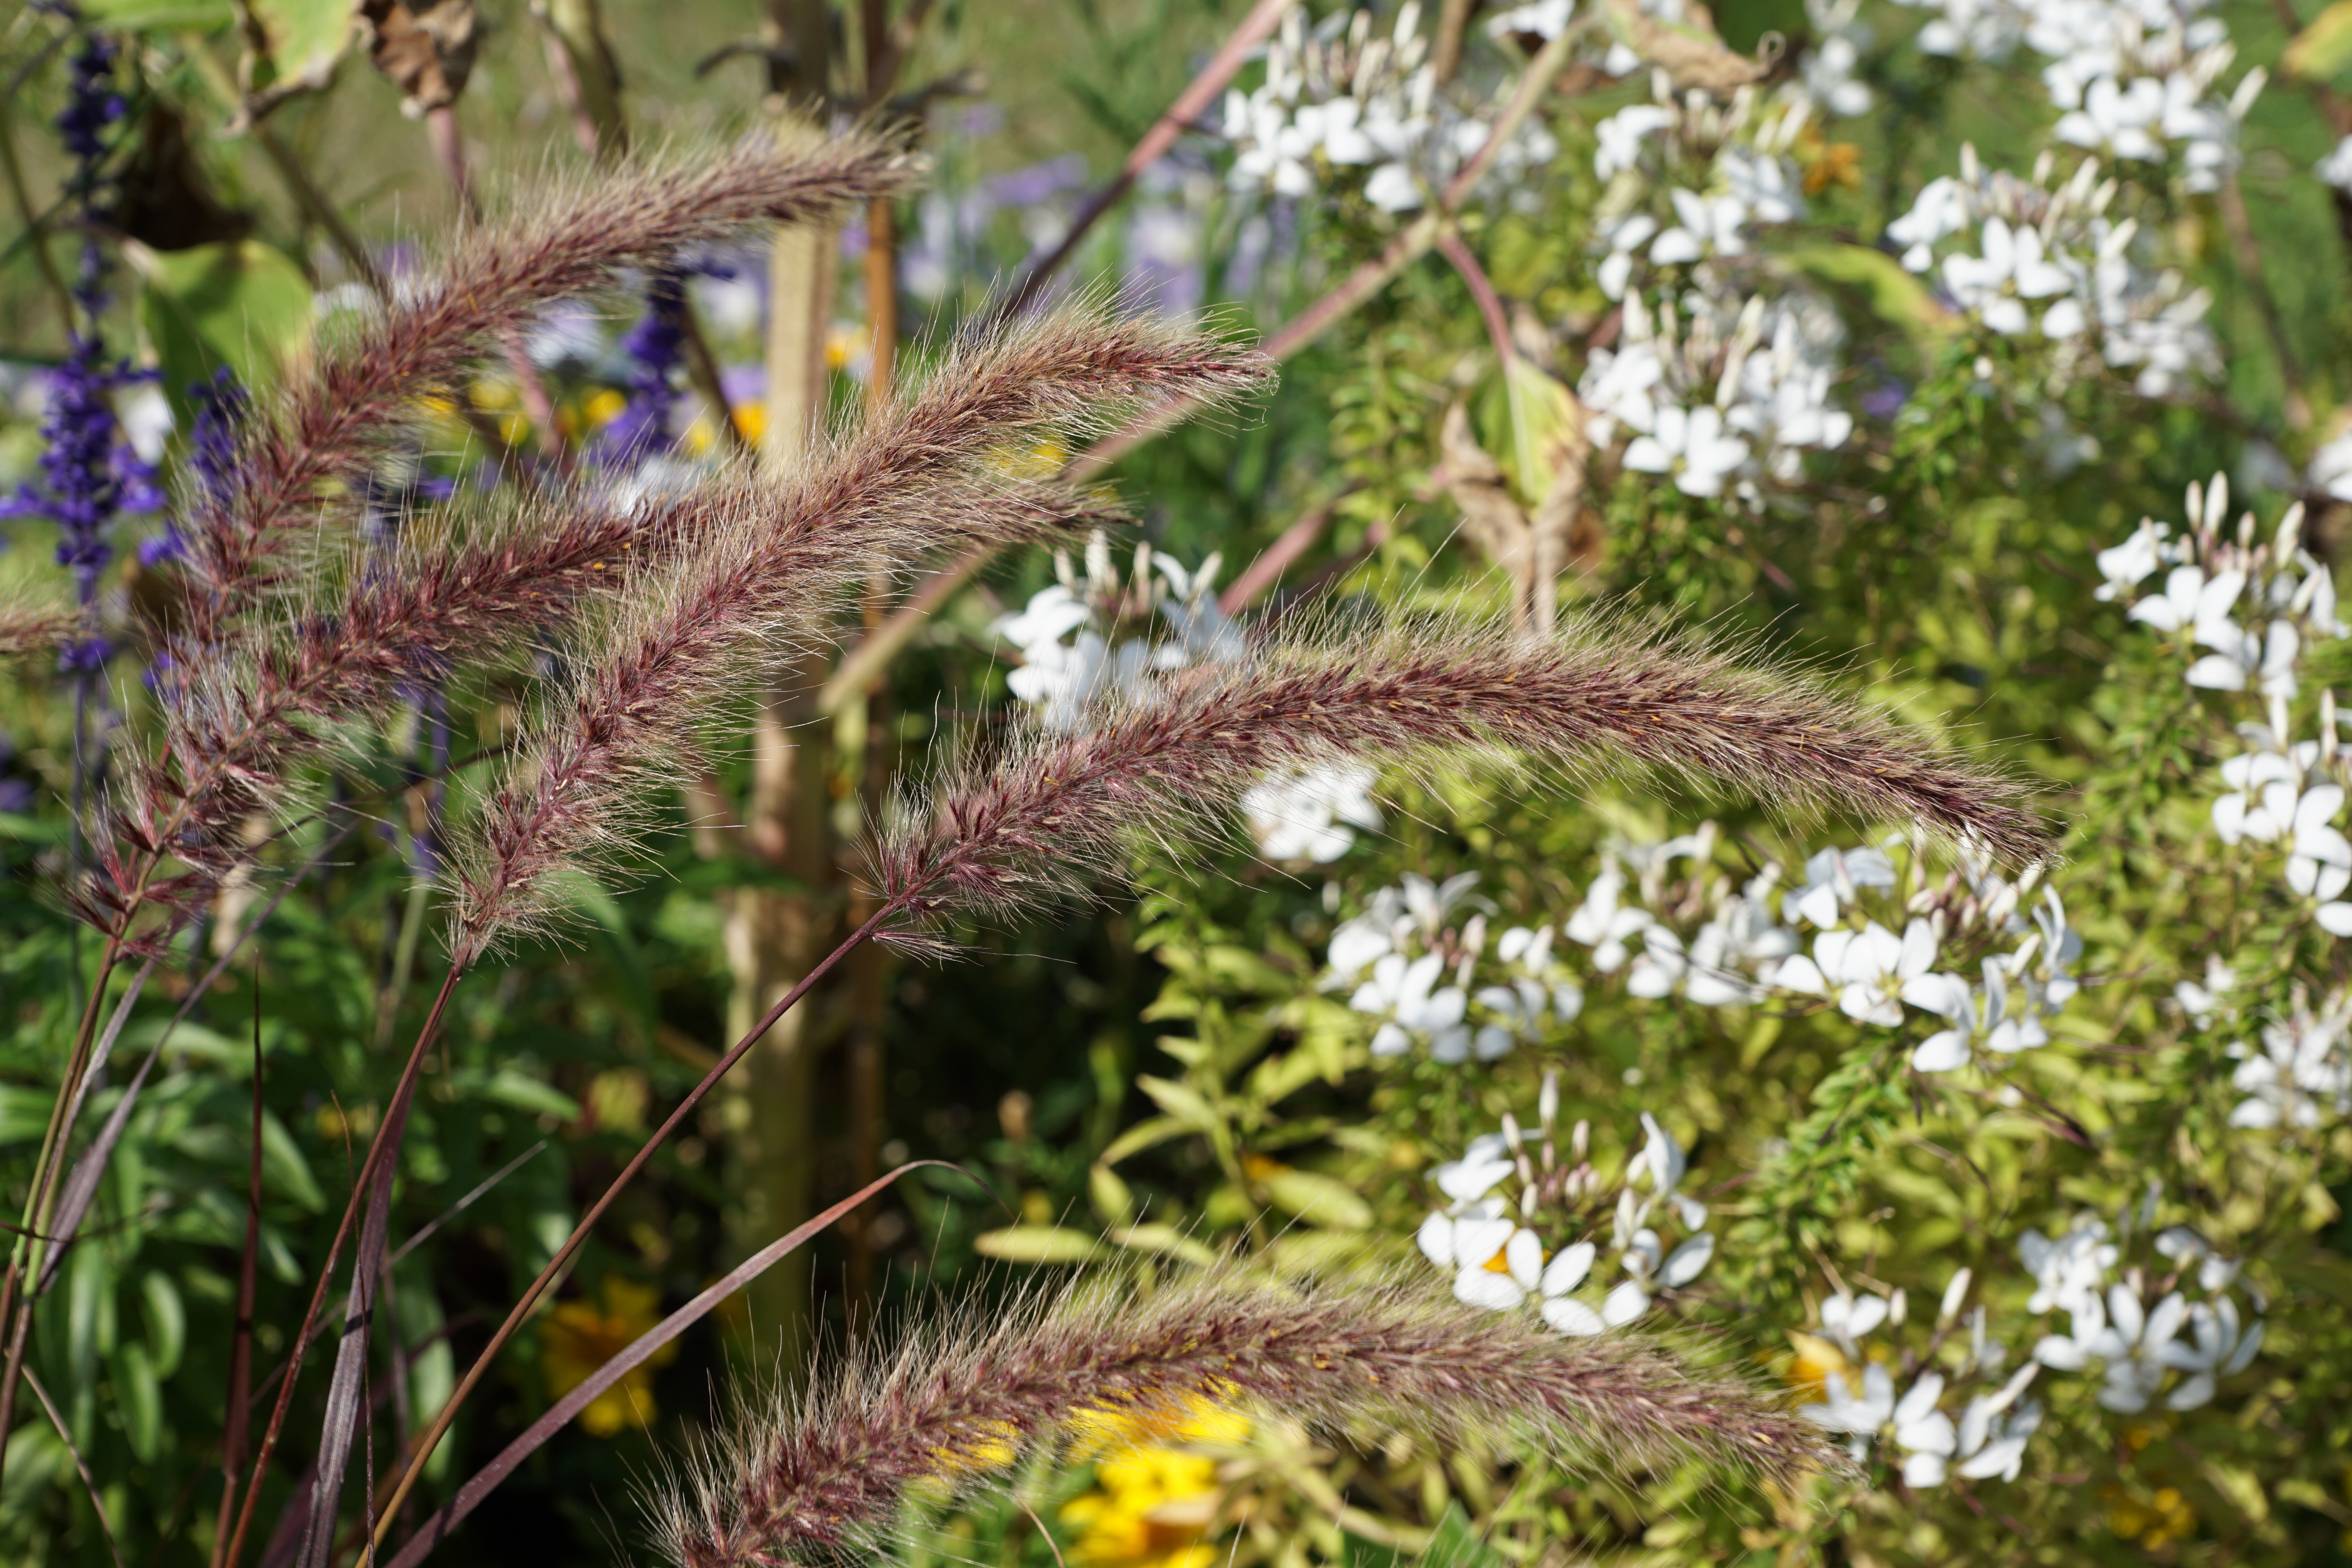
tree, nature, grass, branch, blossom, plant, leaf, flower, bloom, wildlife, green, jungle, herb, botany, garden, flora, fauna, wildflower, flowers, pointed flower, shrub, grasses, flowering plant, grass family, land plant